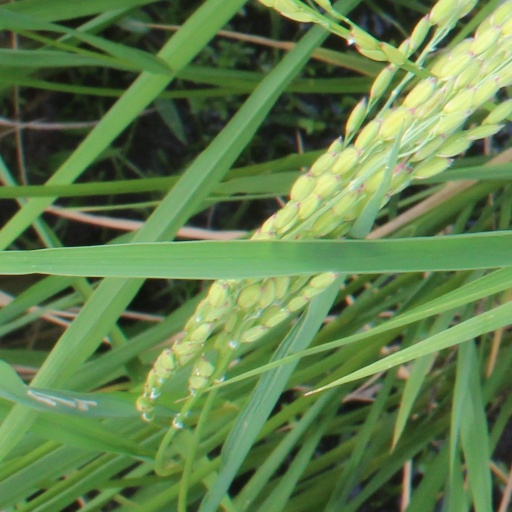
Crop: rice